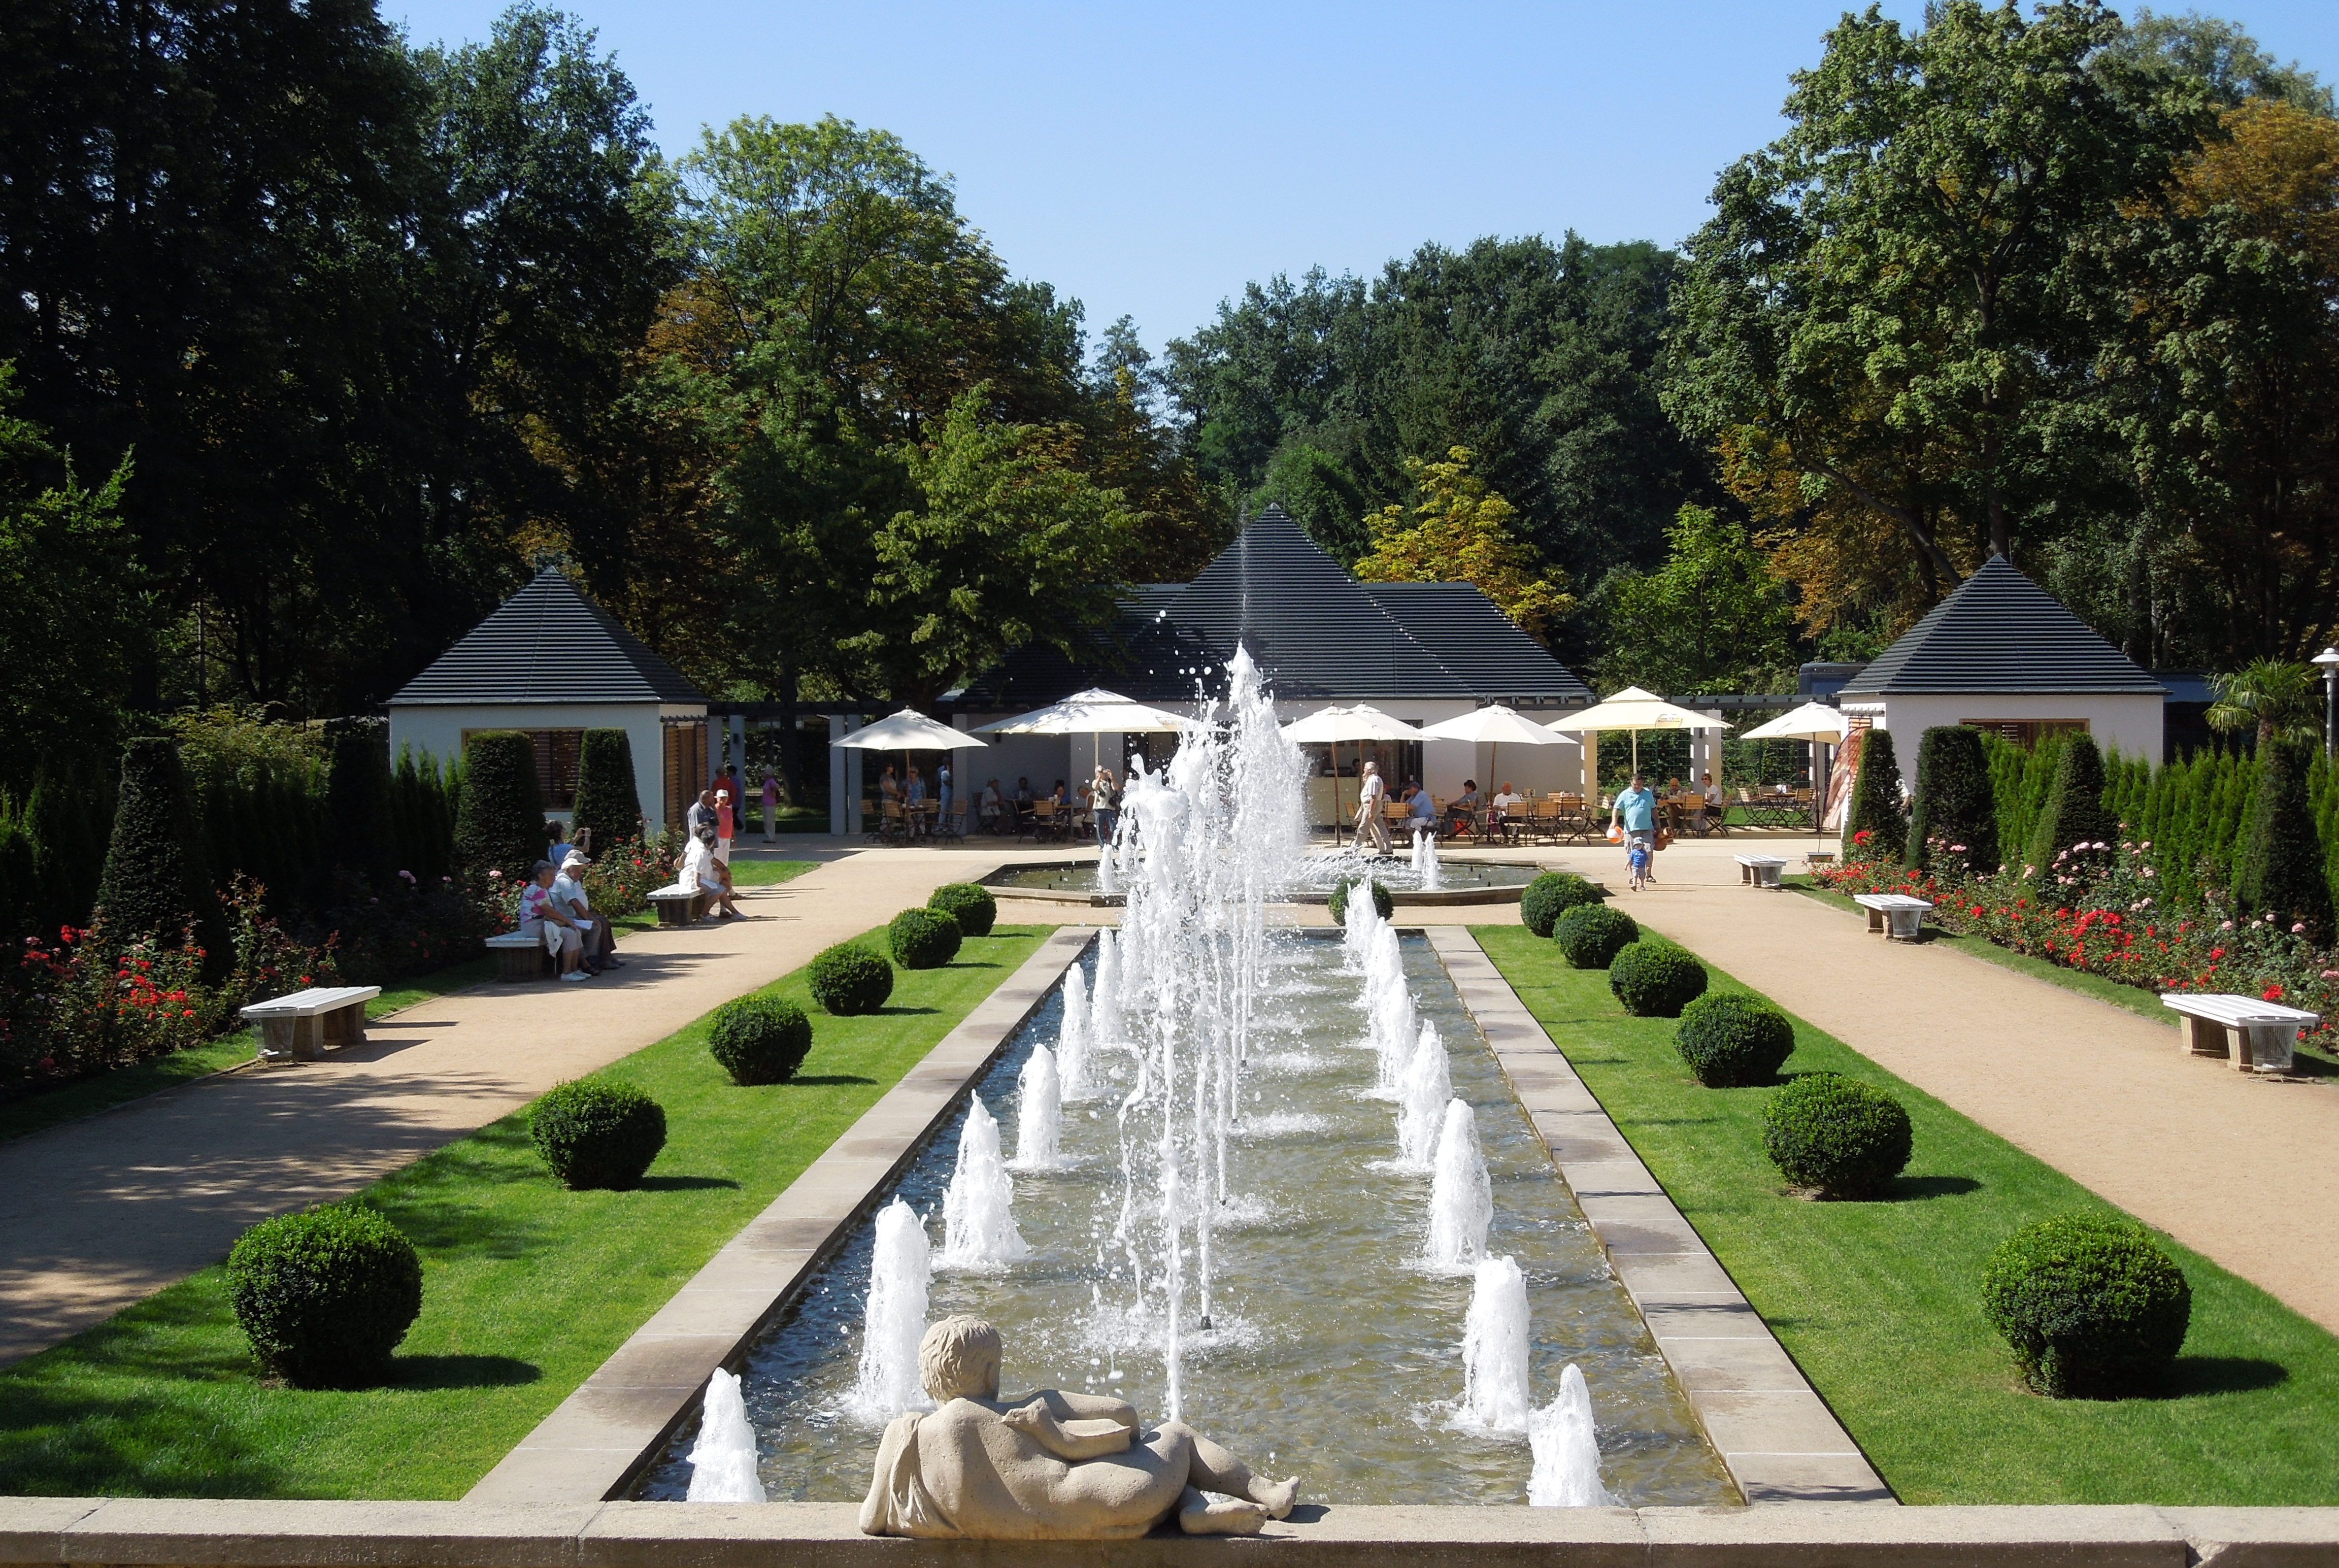
water, home, walkway, swimming pool, plaza, park, backyard, garden, courtyard, resort, fountain, germany, town square, botanical garden, estate, yard, water games, rose garden forest, boxwood balls, landscape architect